George Mackenzie of Rosehaugh

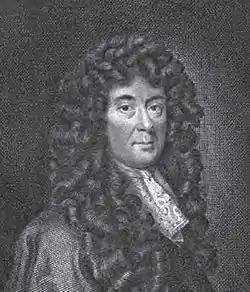
Sir George Mackenzie

Sir George Mackenzie of Rosehaugh (1636 – May 8, 1691) was a Scottish lawyer, Lord Advocate, essayist and legal writer. He was nicknamed Bloody Mackenzie.